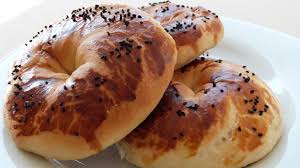
Yemek: simit